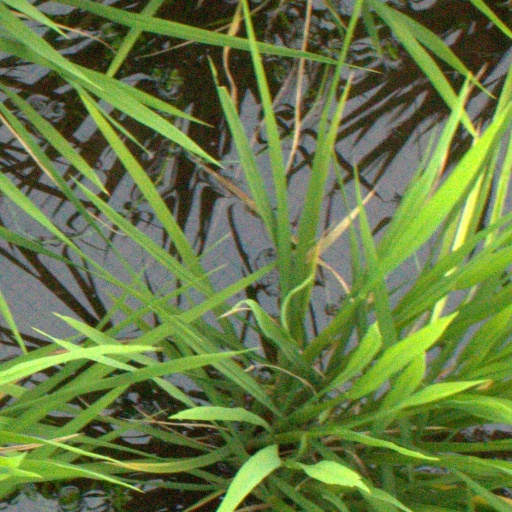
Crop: rice